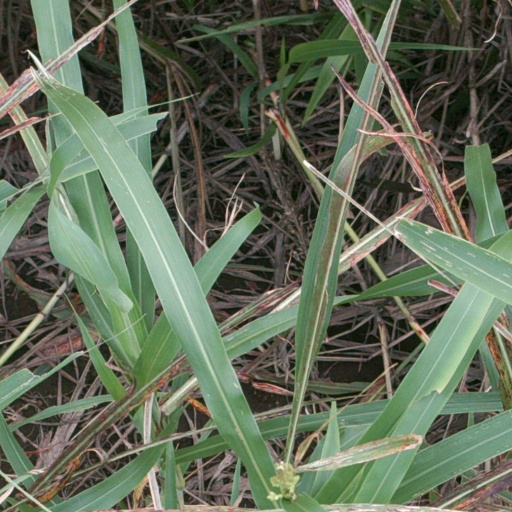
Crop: sorghum